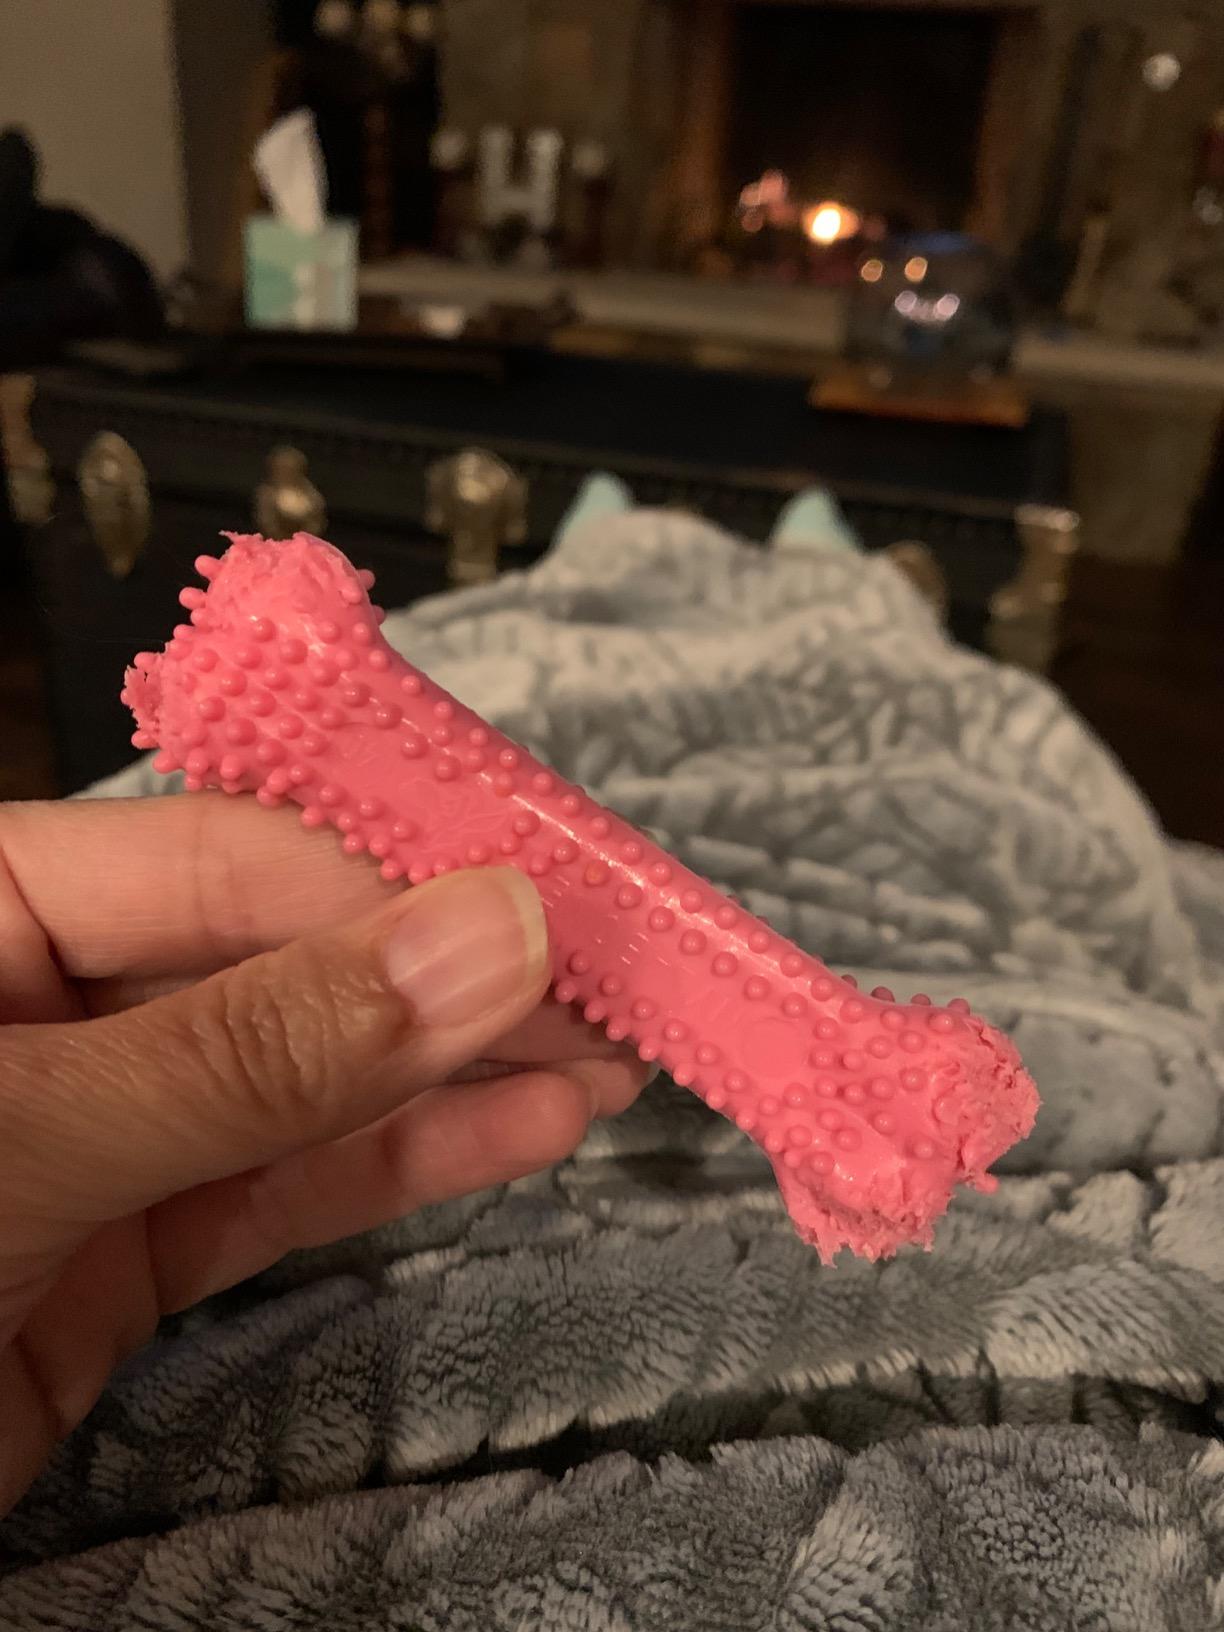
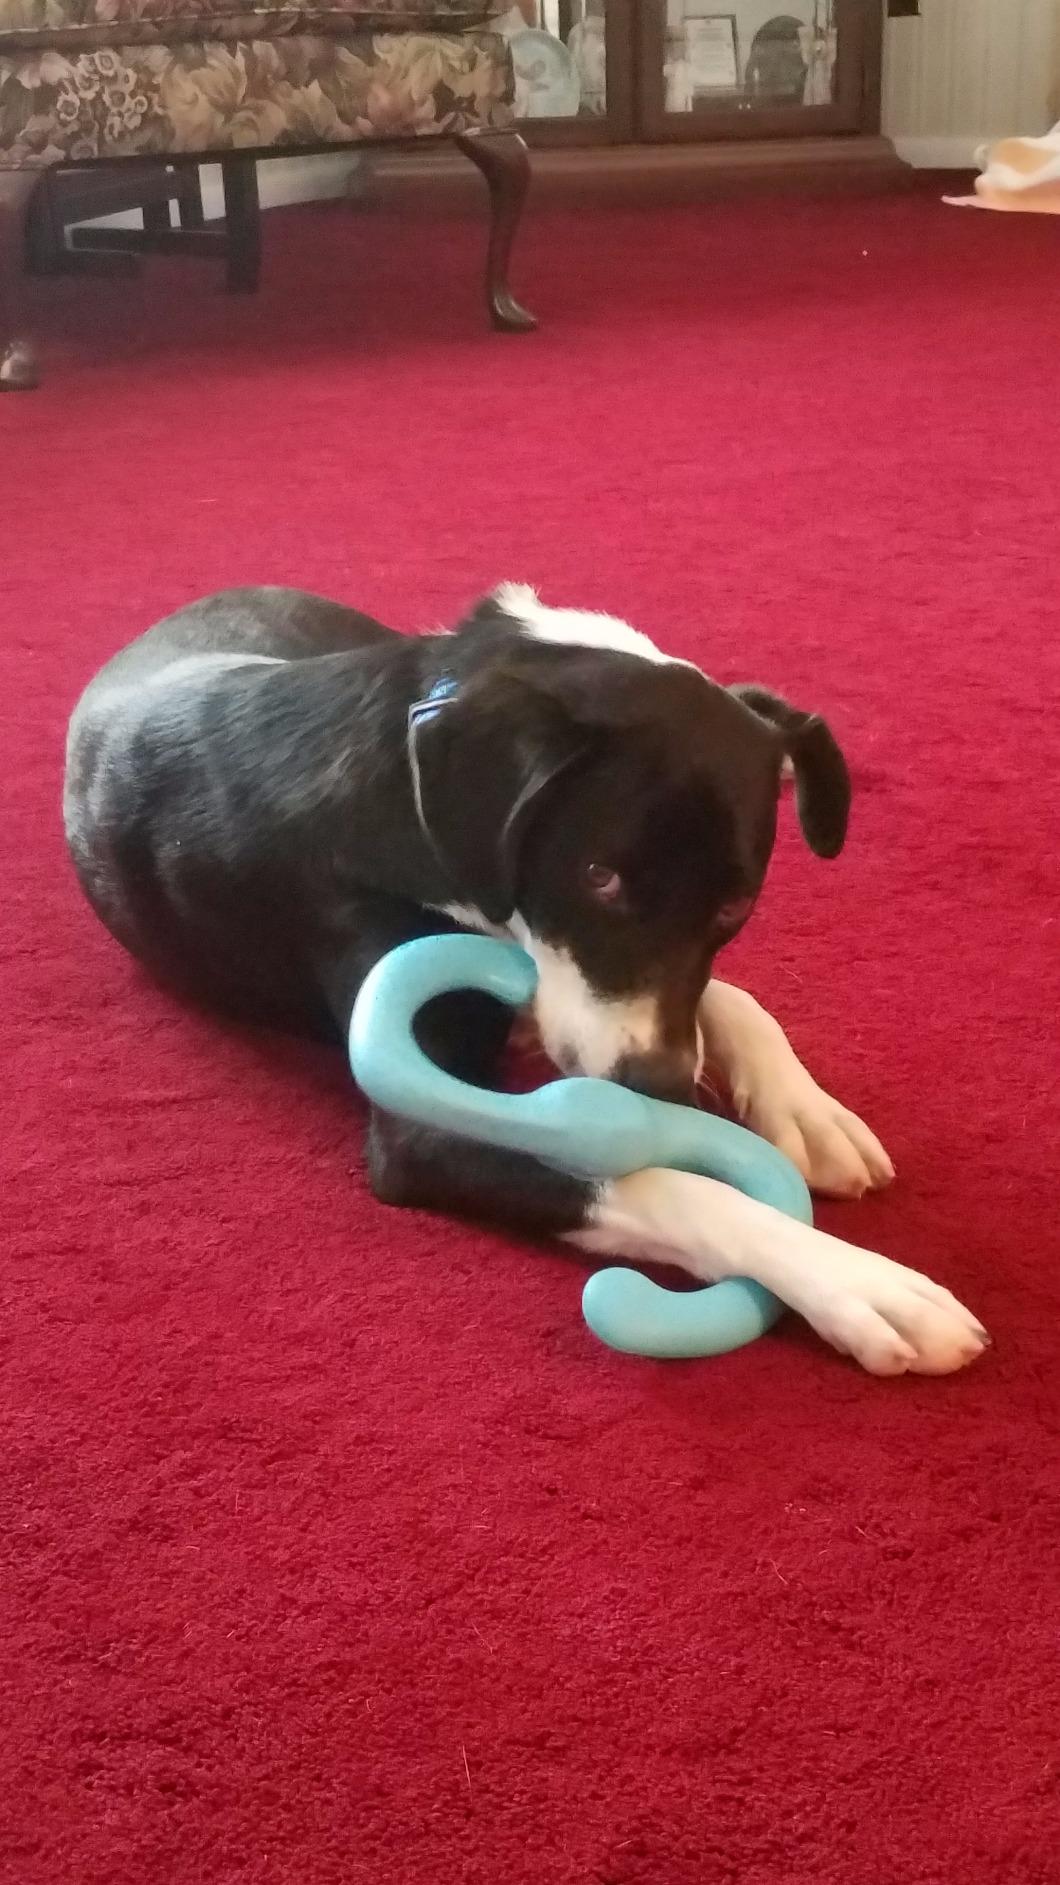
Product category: items_toy
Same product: no